Fiano (grape)

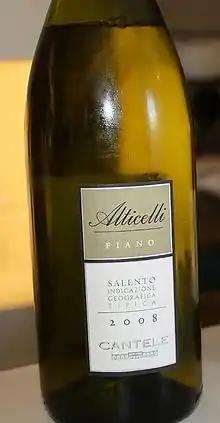
A Fiano IGT wine from the Salento peninsula of Apulia

According to Jancis Robinson, Fiano can produce an ageworthy wine that has the potential to develop in the bottle for several years after the vintage date. In its youth Fiano is often intensely flavored and aromatic with honey notes that over time develop more spicy and nutty notes. The advent of modern winemaking techniques with its emphasis on limiting oxidation and preserving freshness, have improved the overall quality of Fiano wines over the years. However, some producers that still practice more traditional winemaking techniques can still produce wines that come across as heavy and be prone to premature oxidation.